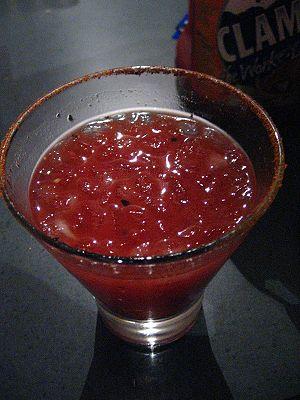
Le Clamato, ou jus de Clamato, est un jus de fruits à base de jus de tomate, de bouillon de palourde et d'épices, commercialisé par la société Mott's. S'il est principalement produit aux États-Unis et commercialisé aux États-Unis, Mexique et Canada, c'est dans ce dernier qu'il est très populaire, totalisant un tiers de la consommation totale de Clamato en Amérique du Nord. Il sert de base à la réalisation du cocktail César.